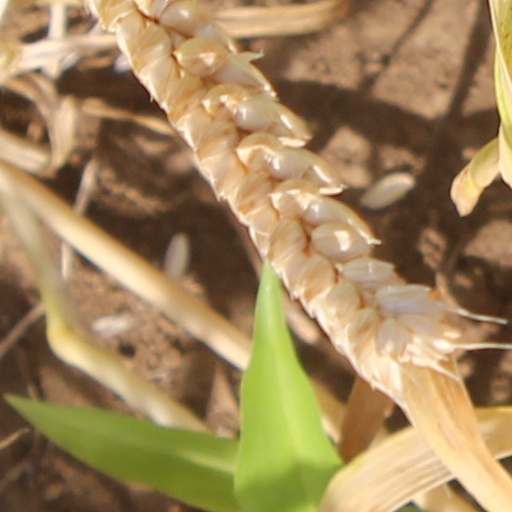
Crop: wheat